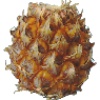
Label: pineapple_mini